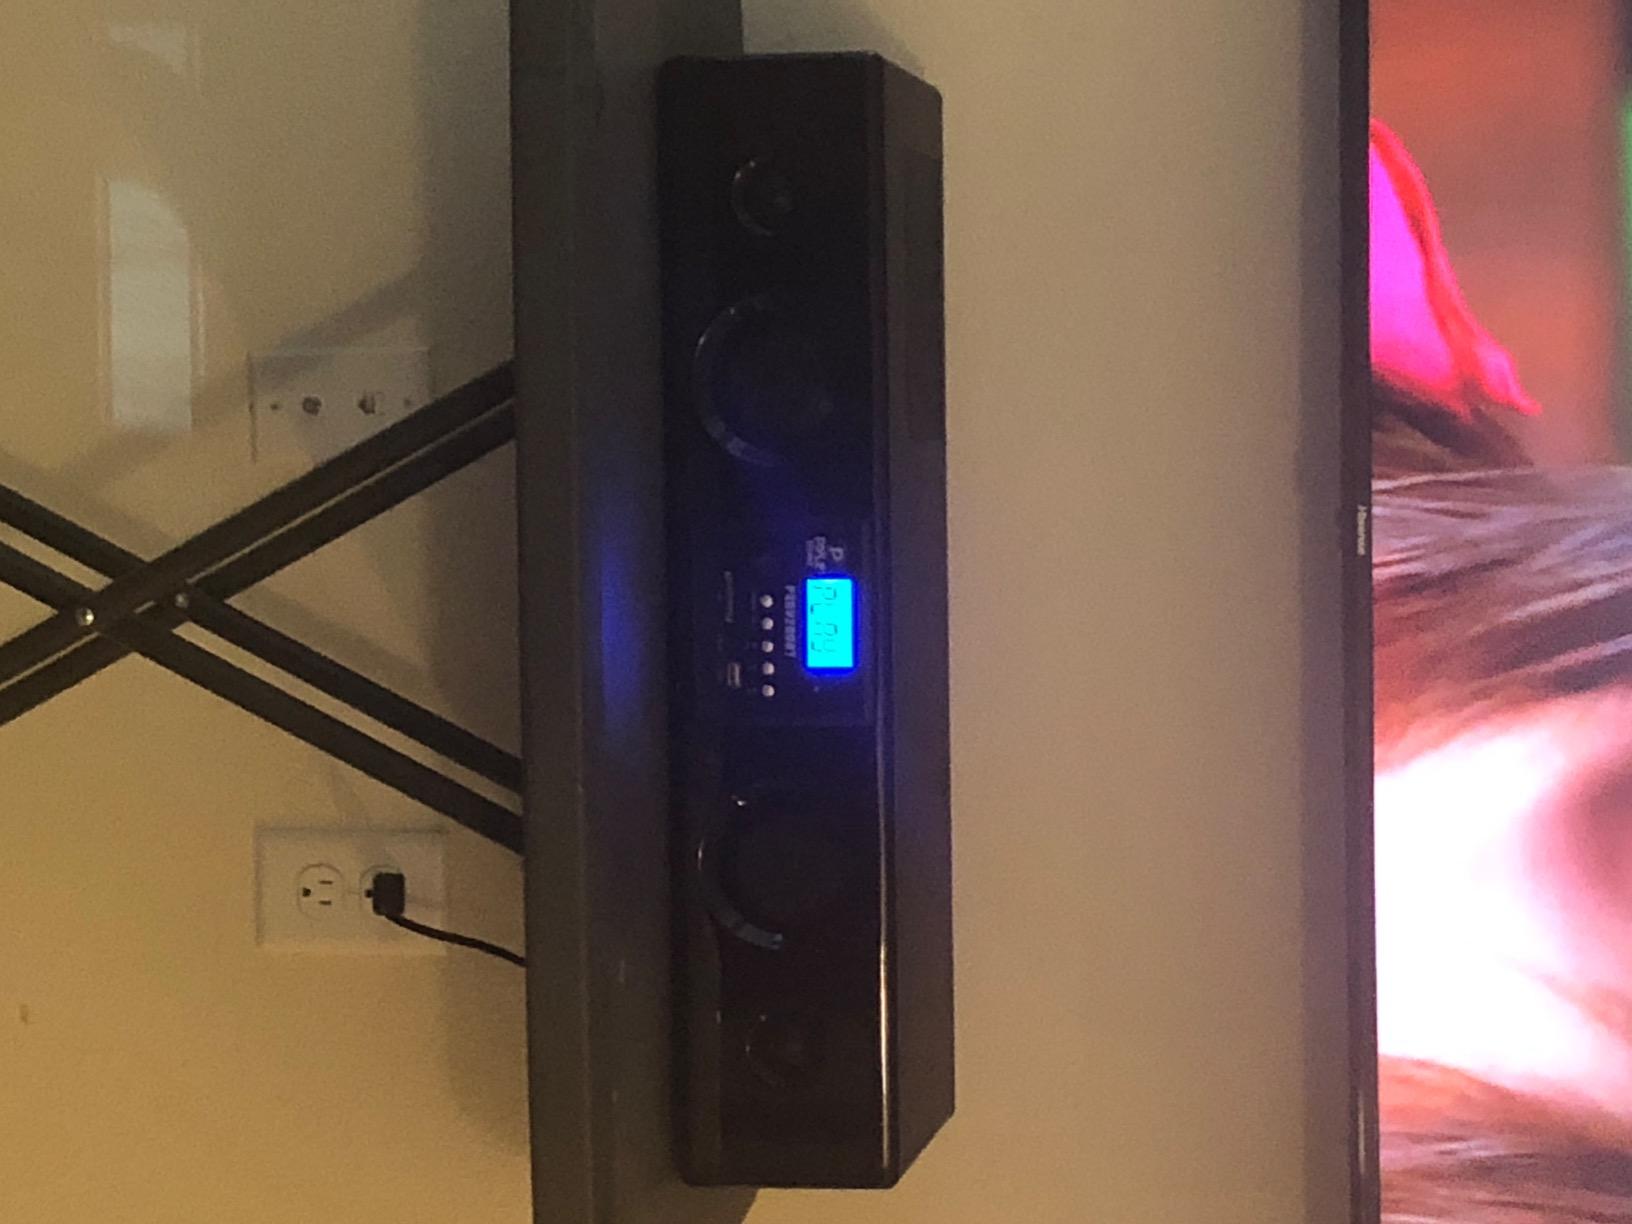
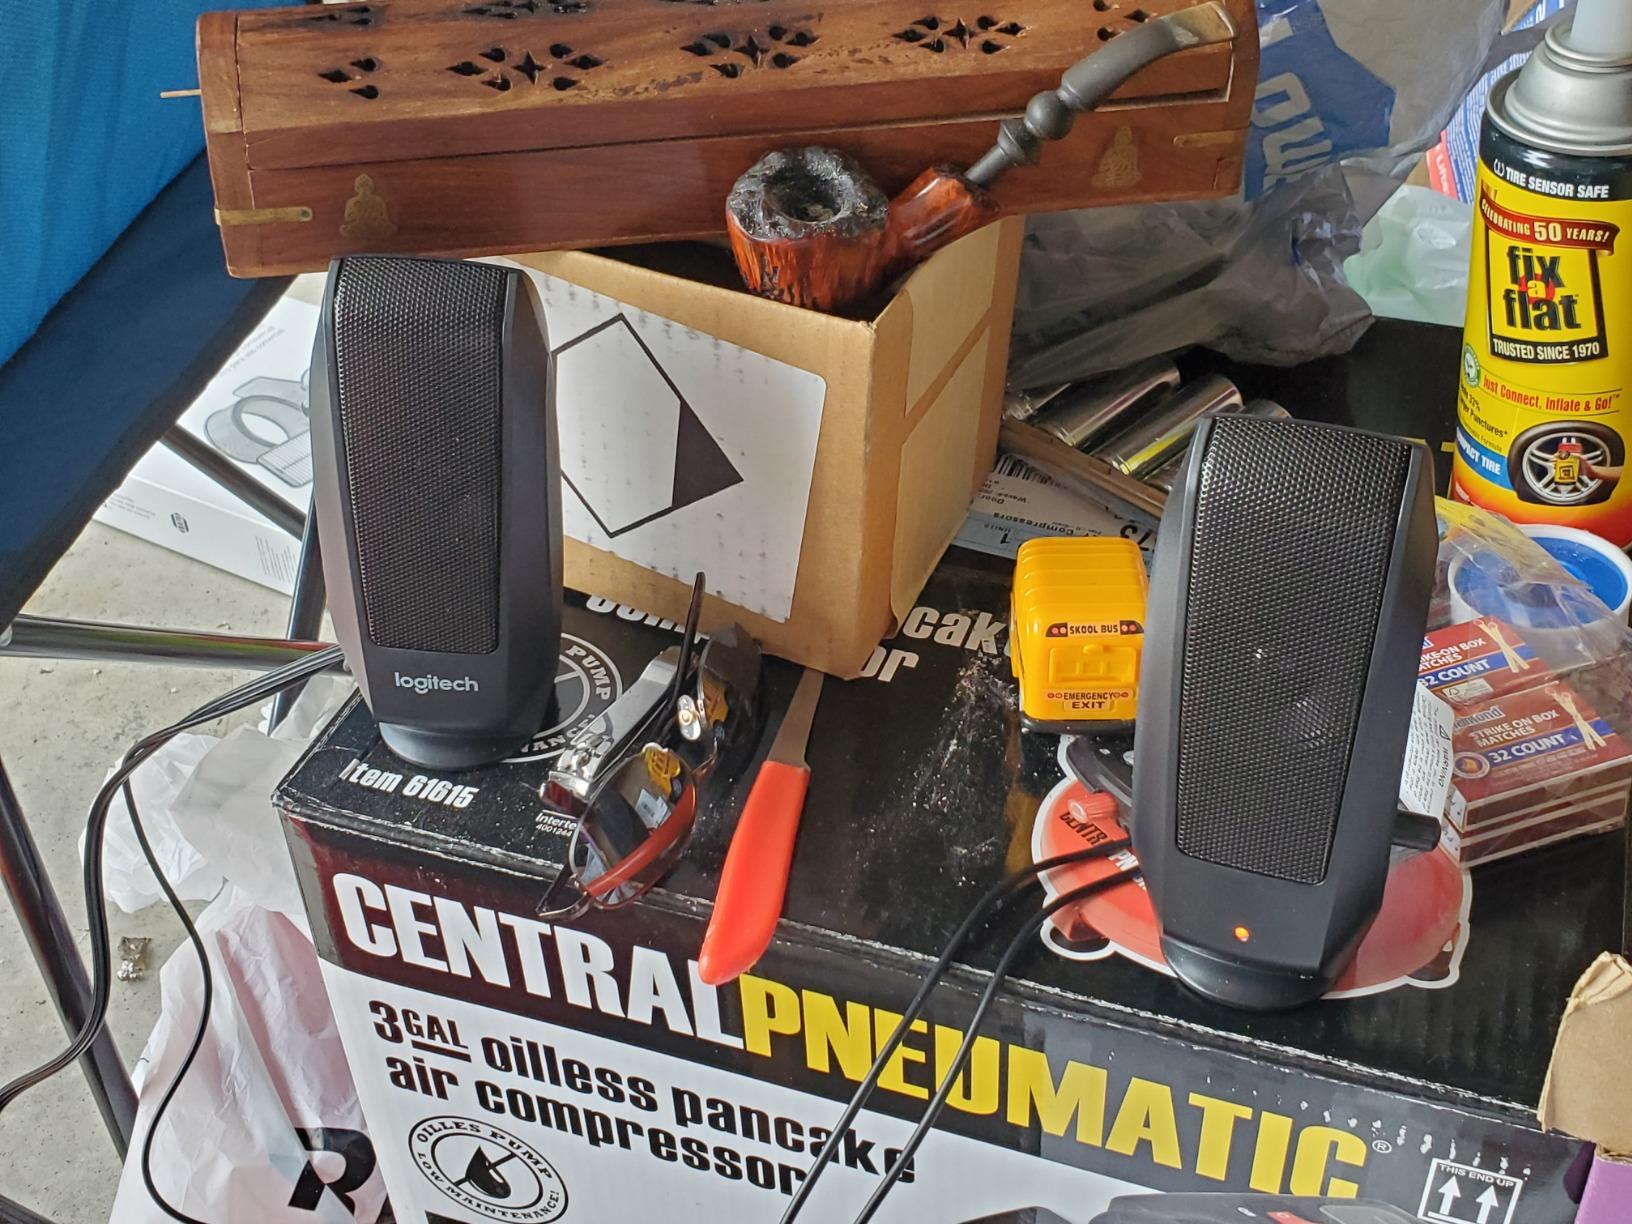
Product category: speaker
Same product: no